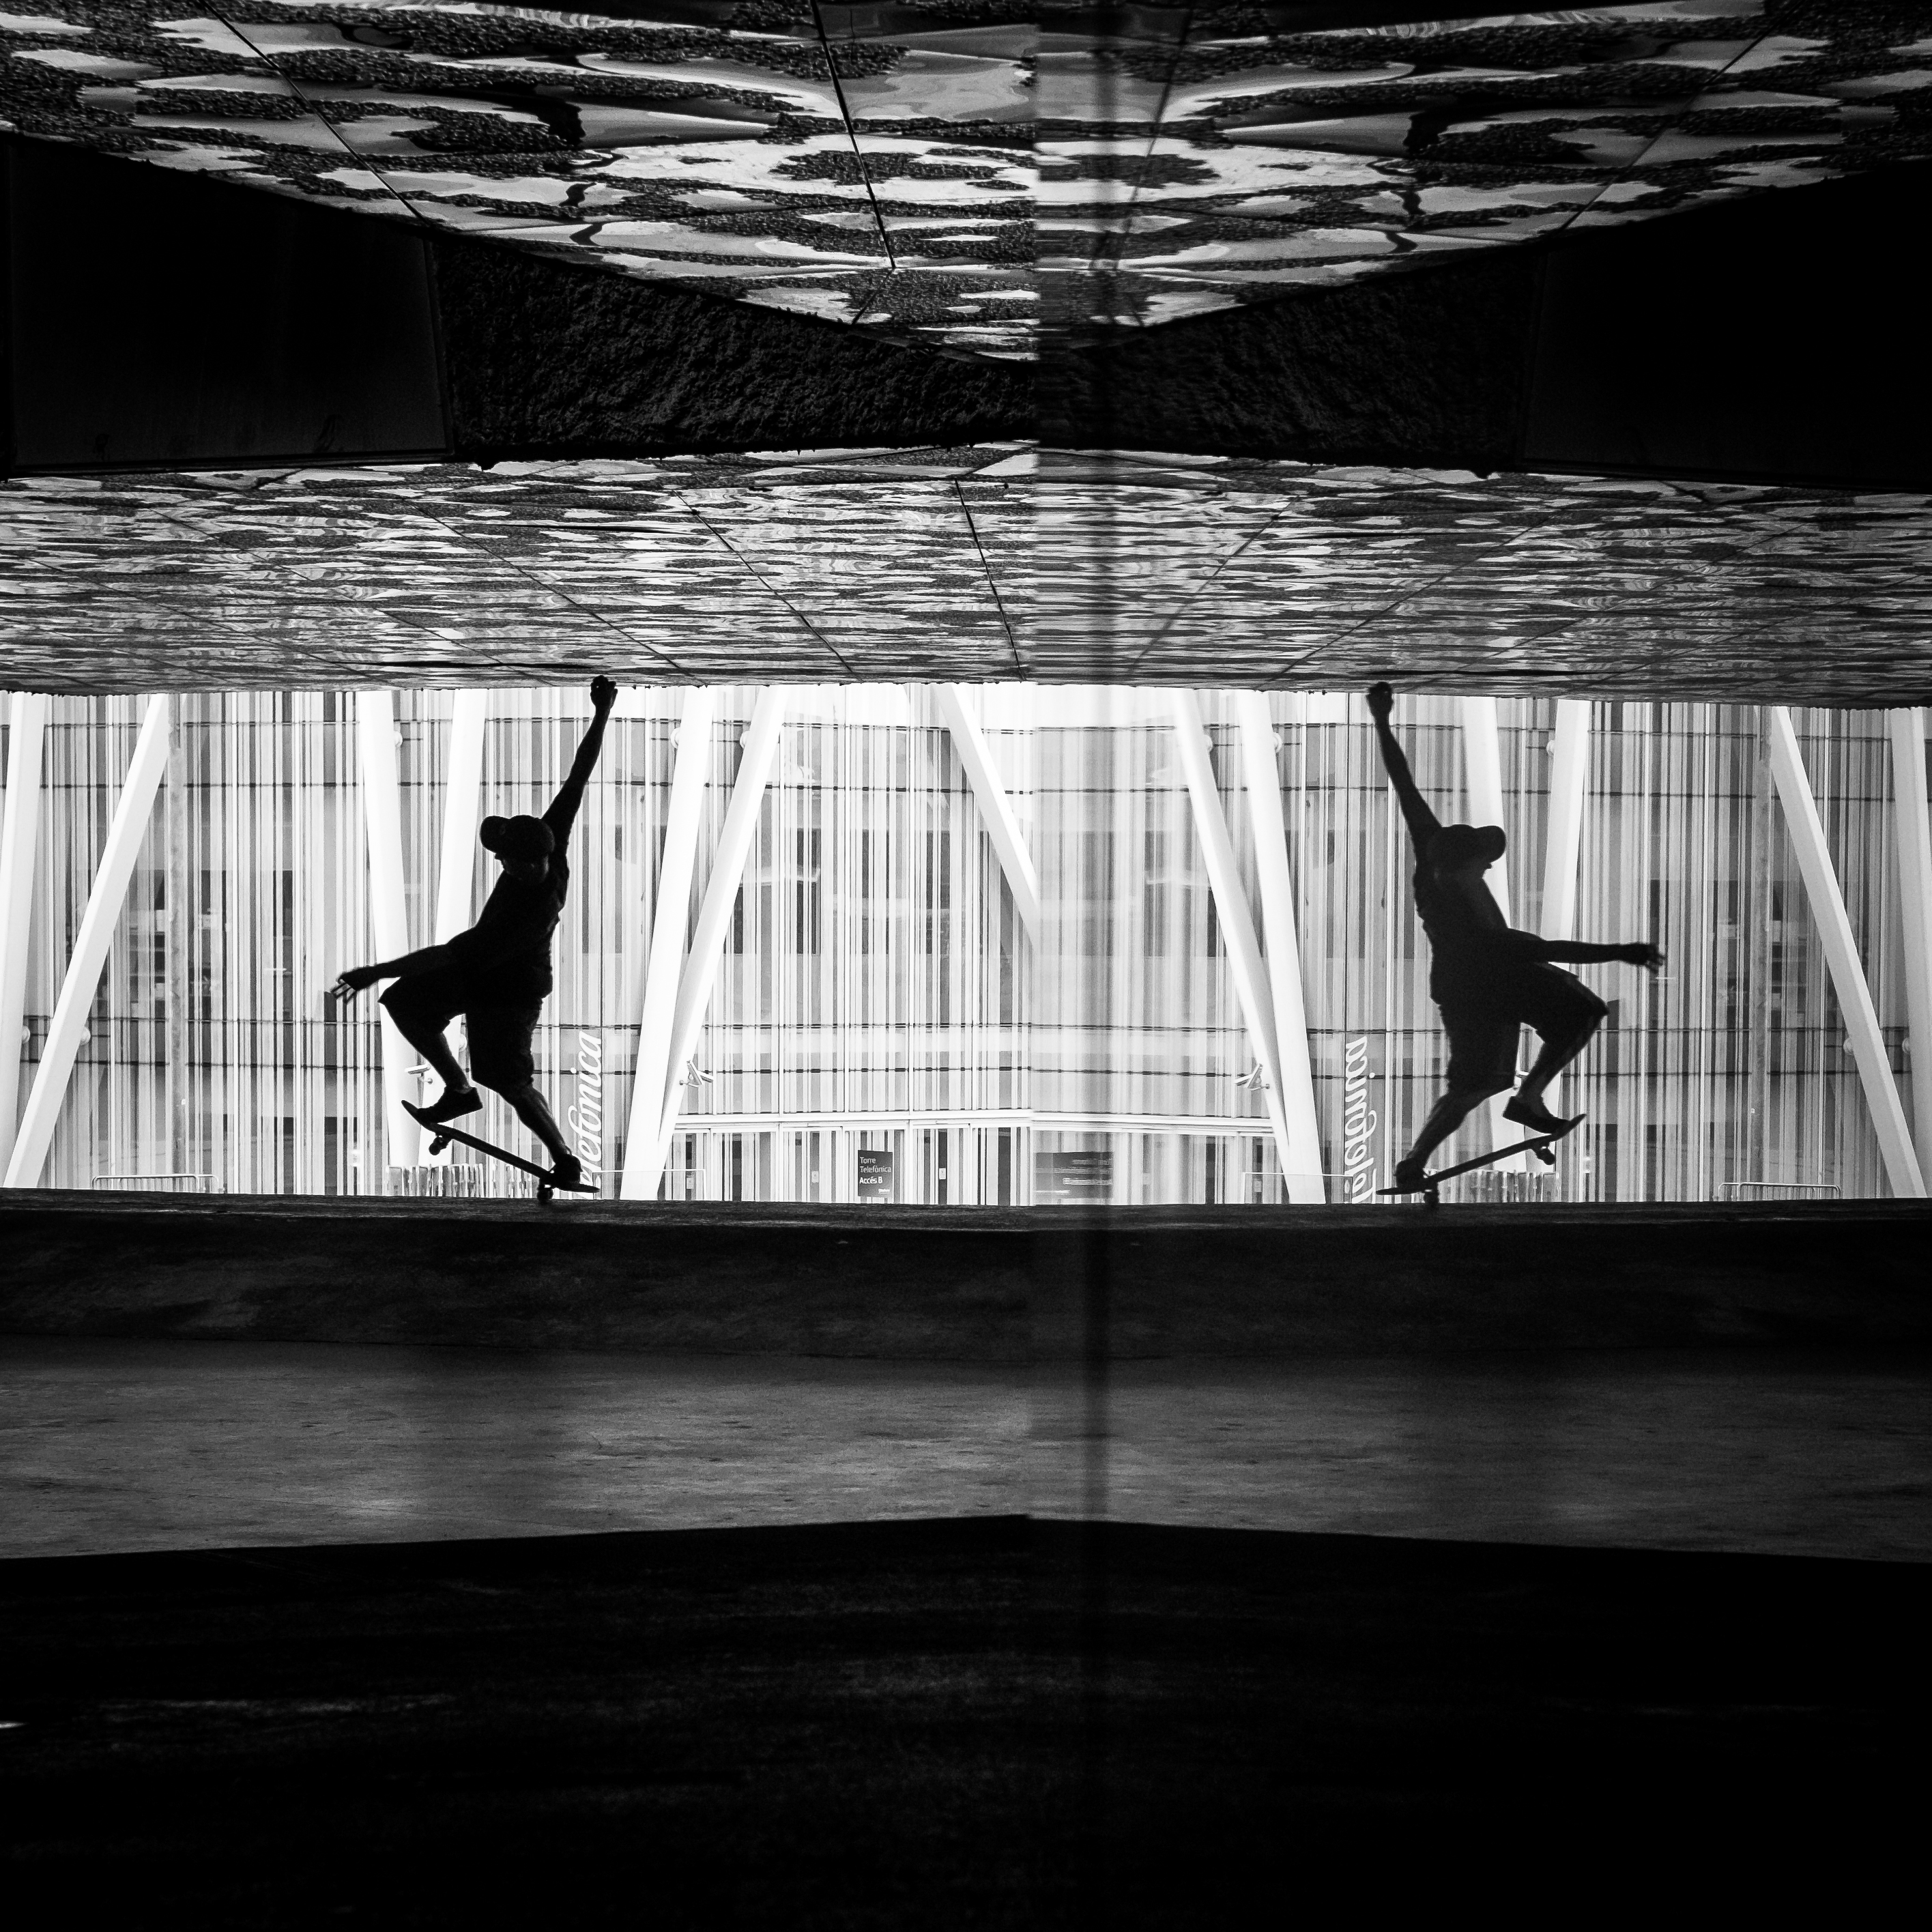
man, silhouette, light, black and white, people, wood, white, sport, street, photography, skateboard, window, city, skateboarding, explore, motion, reflection, shadow, darkness, black, monochrome, movement, barcelona, teenager, skateboarder, streetphotography, flickr, bw, blackandwhite, candid, creativecommons, spain, symmetry, stadt, photograph, dynamic, sw, skater, spiegelung, scene, schwarzweis, 11, image, reflexion, shape, menschen, strase, unposed, ungestellt, strasenfotografie, glas, symmetrie, umriss, mann, fujixt1, fujifilmxt1, szene, streettog, tog, schattenbild, schattenriss, jugendlicher, adolescent, bewegung, dynamisch, mirroring, spanien, skateboarden, forumbuilding, edificiof rum, museublaudelesci nciesnaturals, forumgeb ude, monochrome photography